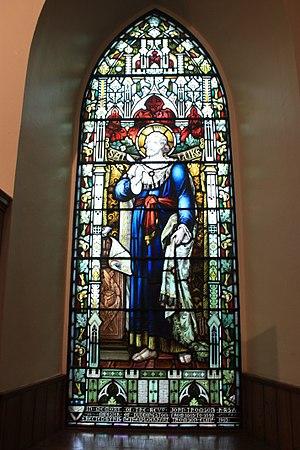
Duddingston Kirk est une église paroissiale de l'Église d'Écosse, située à côté du parc de Holyrood dans le village de Duddingston, à l'est d'Édimbourg.